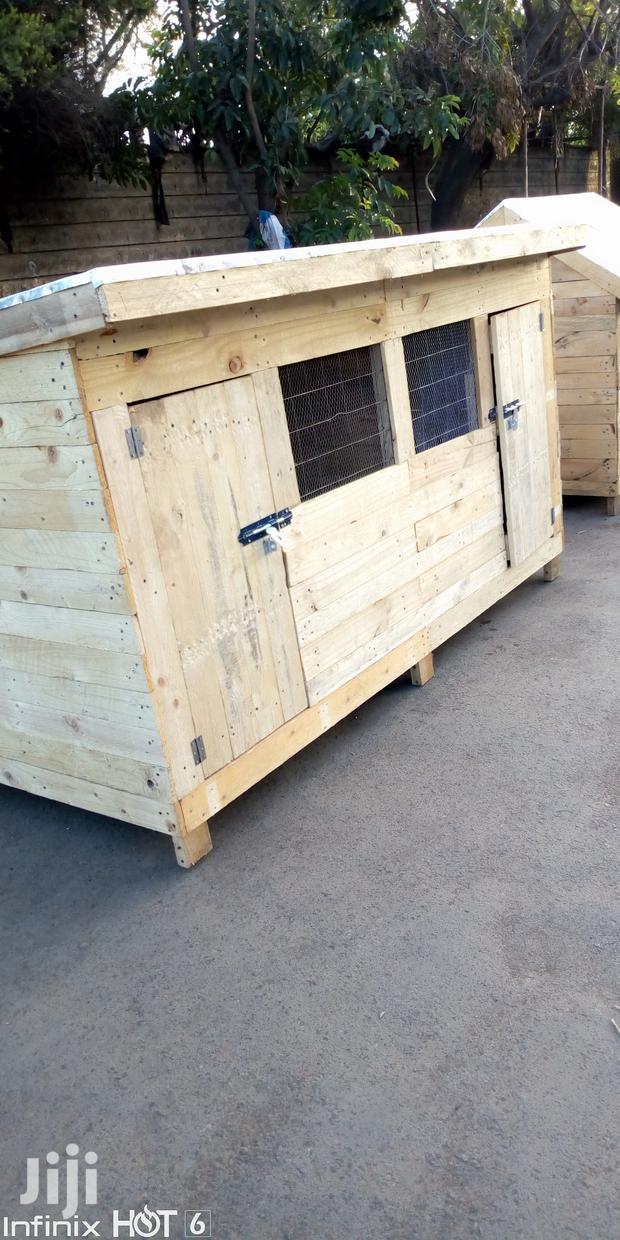
Banda lililotengenezwa kwa mbao lenye madirisha madogo yenye nyavu, lililoegeshwa katika eneo la nje kuashiria ni eneo litumikalo kwa ajili ya chanjo na tiba kwa mifugo.